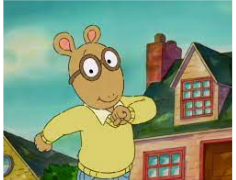
Portrait style: Cartoon Portrait